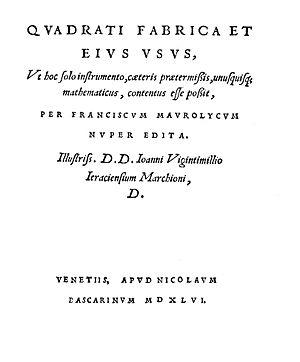
Francesco Maurolico, né à Messine le 16 septembre 1494, mort à Messine le 21 ou 22 juillet 1575, est un mathématicien et un astronome italien connu pour ses travaux et traductions d'auteurs anciens en géométrie, optique, coniques, mécanique, musique, et astronomie. Son écriture algébrique, notamment la notation « A in B » pour désigner le produit de deux quantités connues ou inconnues, le désigne comme un des précurseurs de François Viète et de l'Algèbre nouvelle.